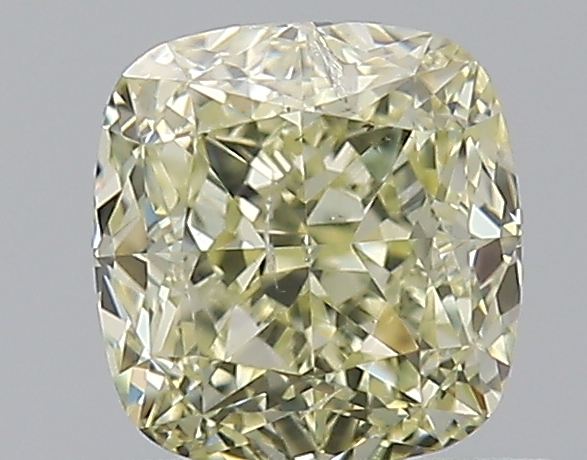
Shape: cushion
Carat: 1.01
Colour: U-V
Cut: VG
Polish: VG
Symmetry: VG
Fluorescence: N
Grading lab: GIA
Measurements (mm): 5.52 x 5.27 x 3.78